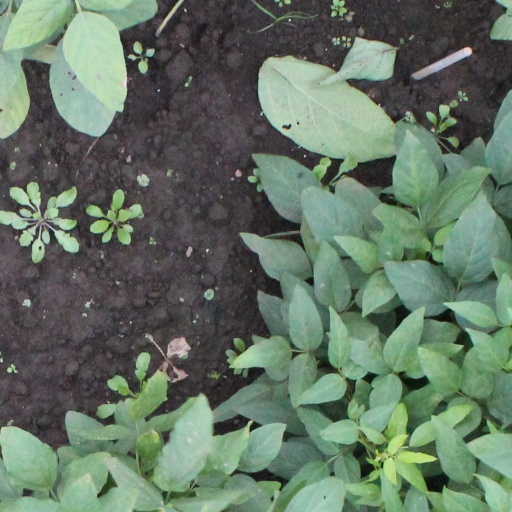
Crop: soybean